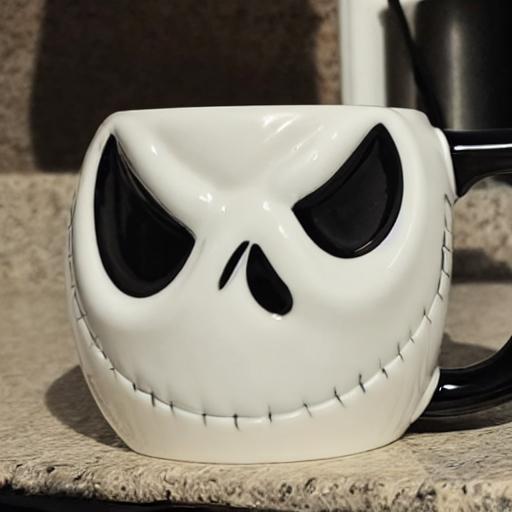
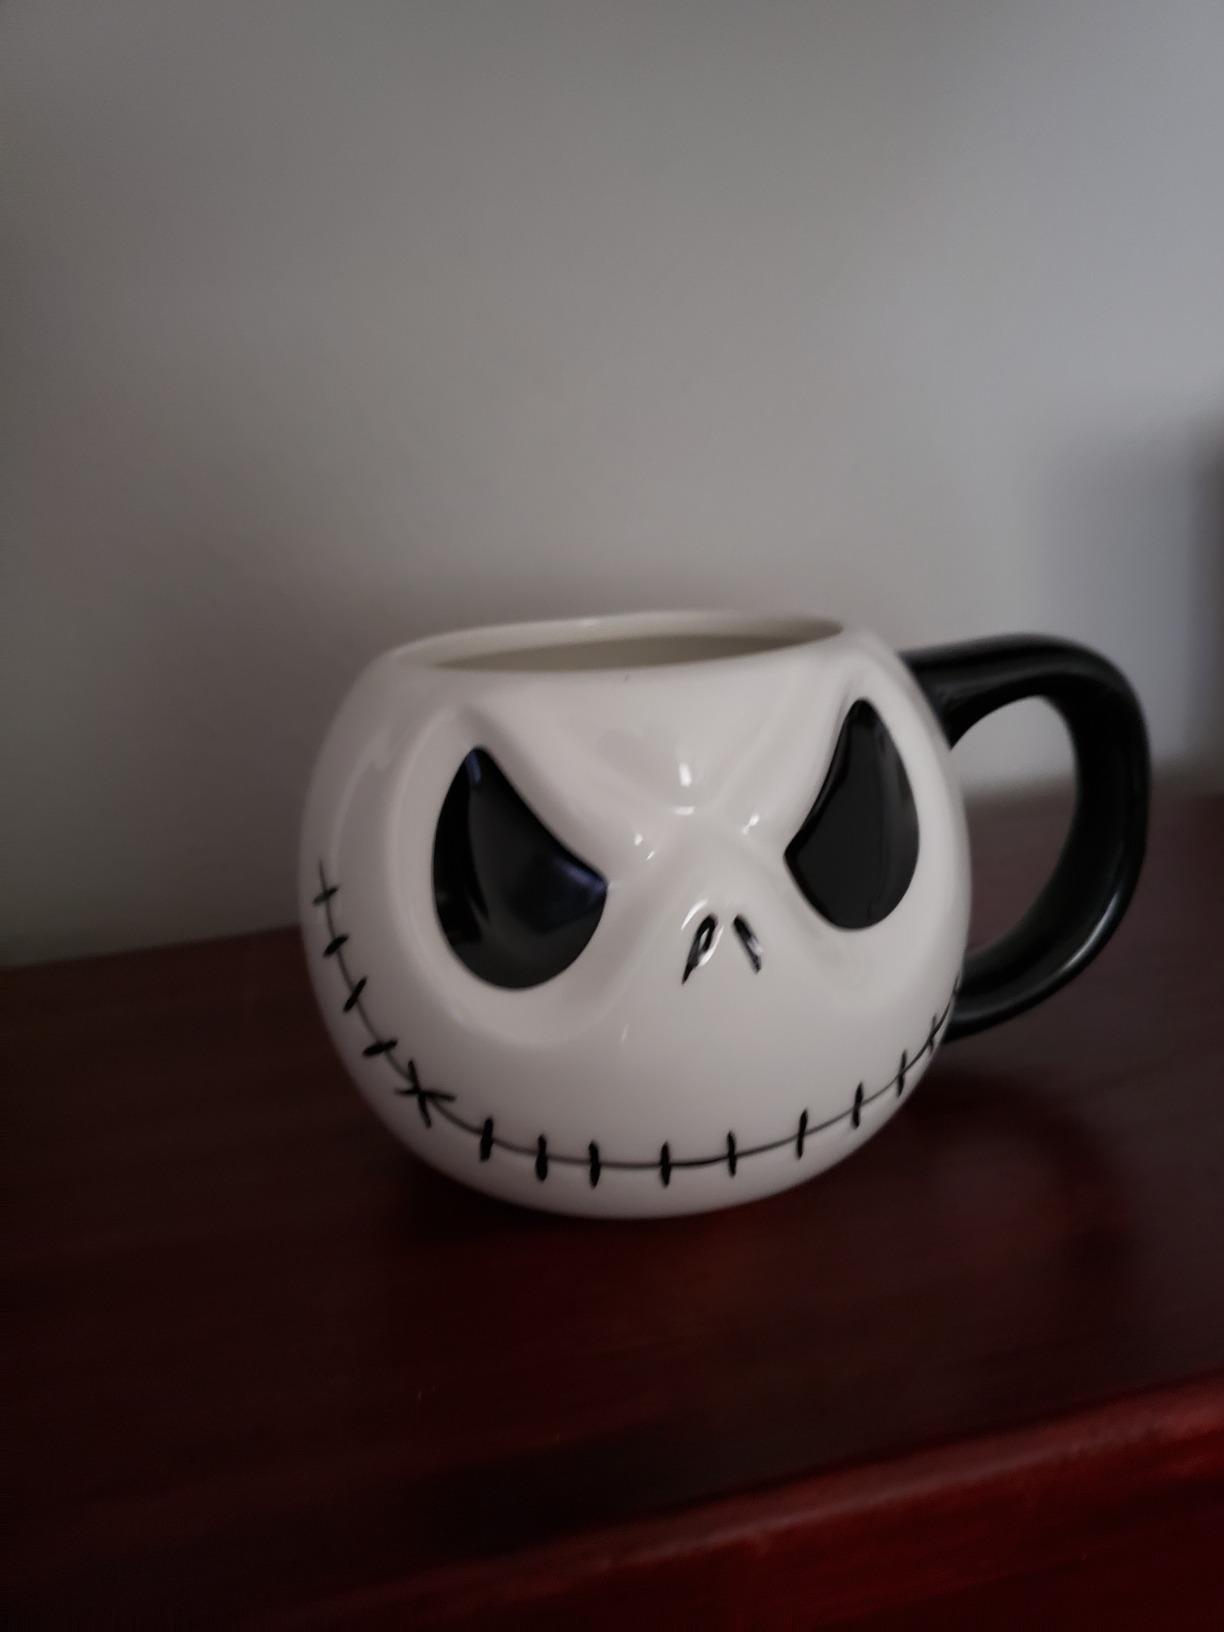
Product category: items_mug
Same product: no